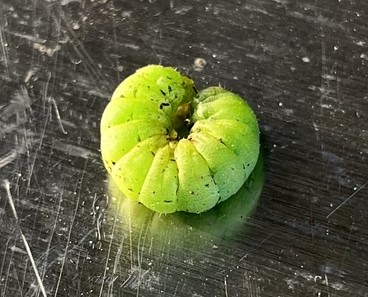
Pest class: cutworms